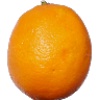
Label: Lemon Meyer 1